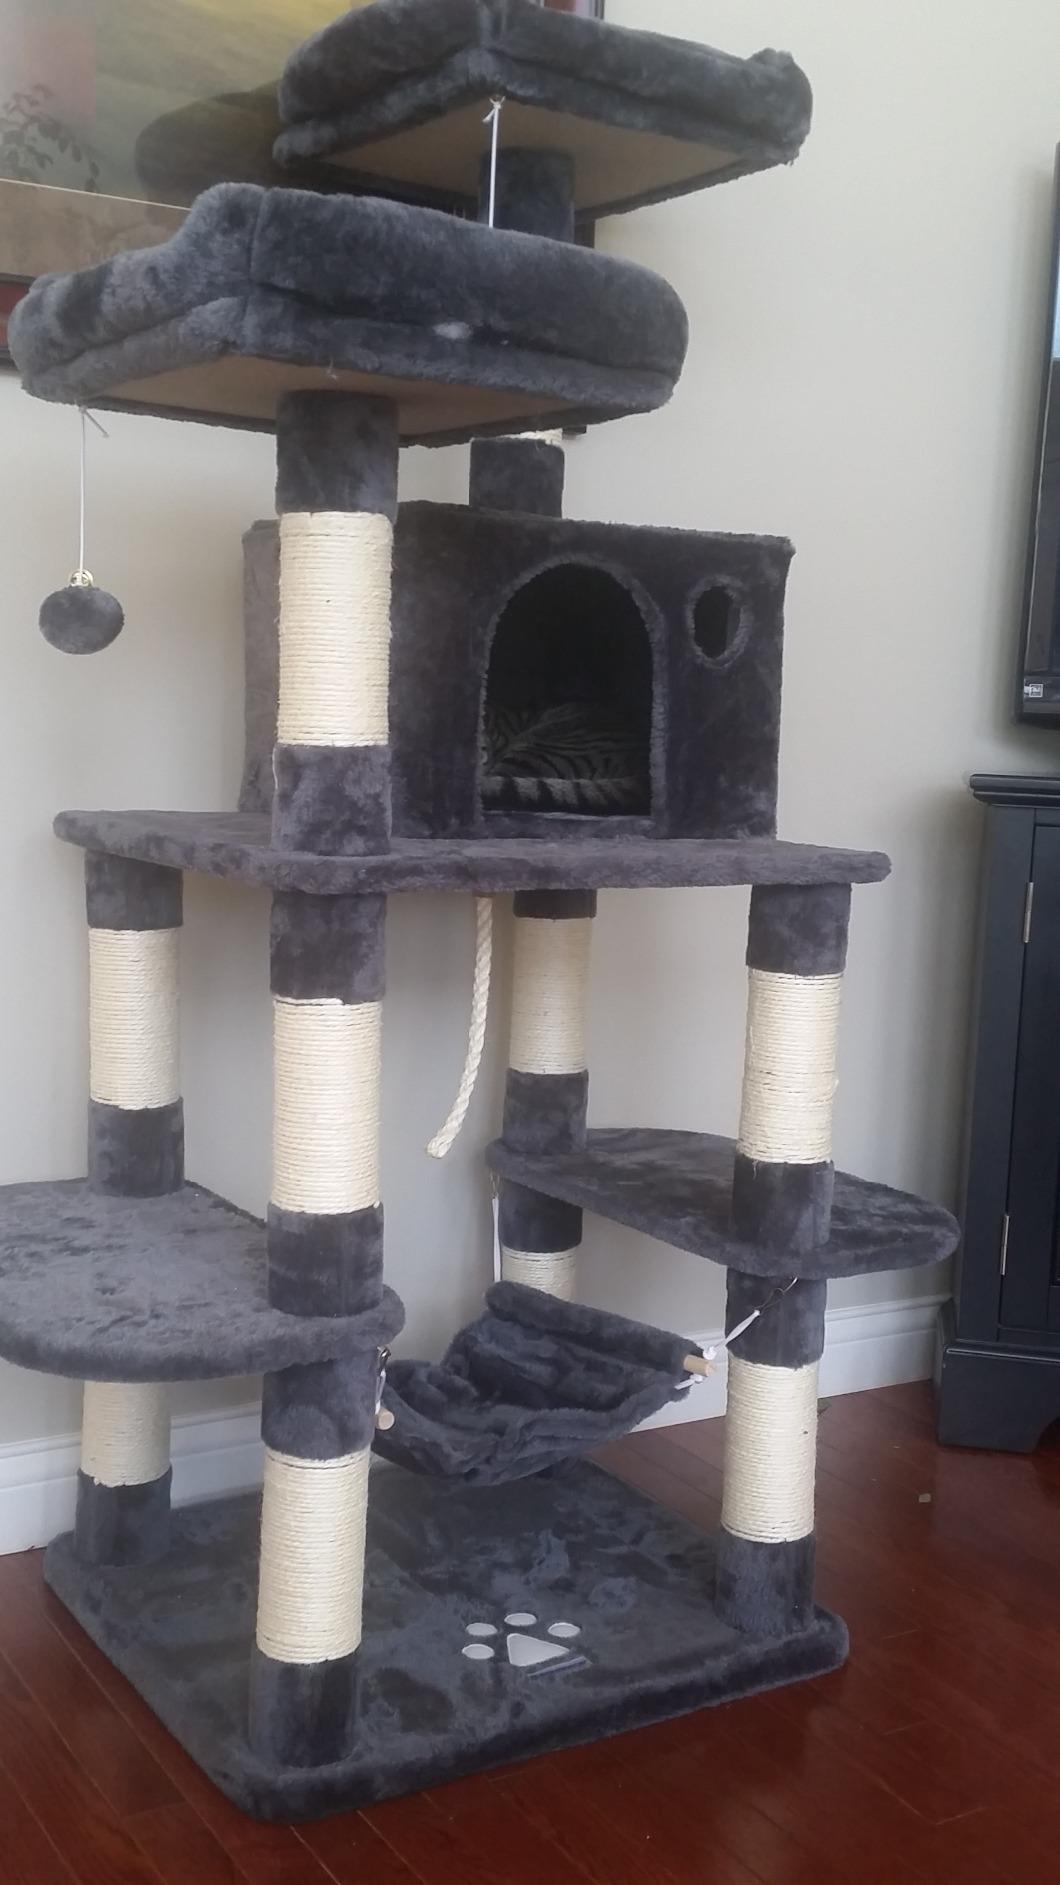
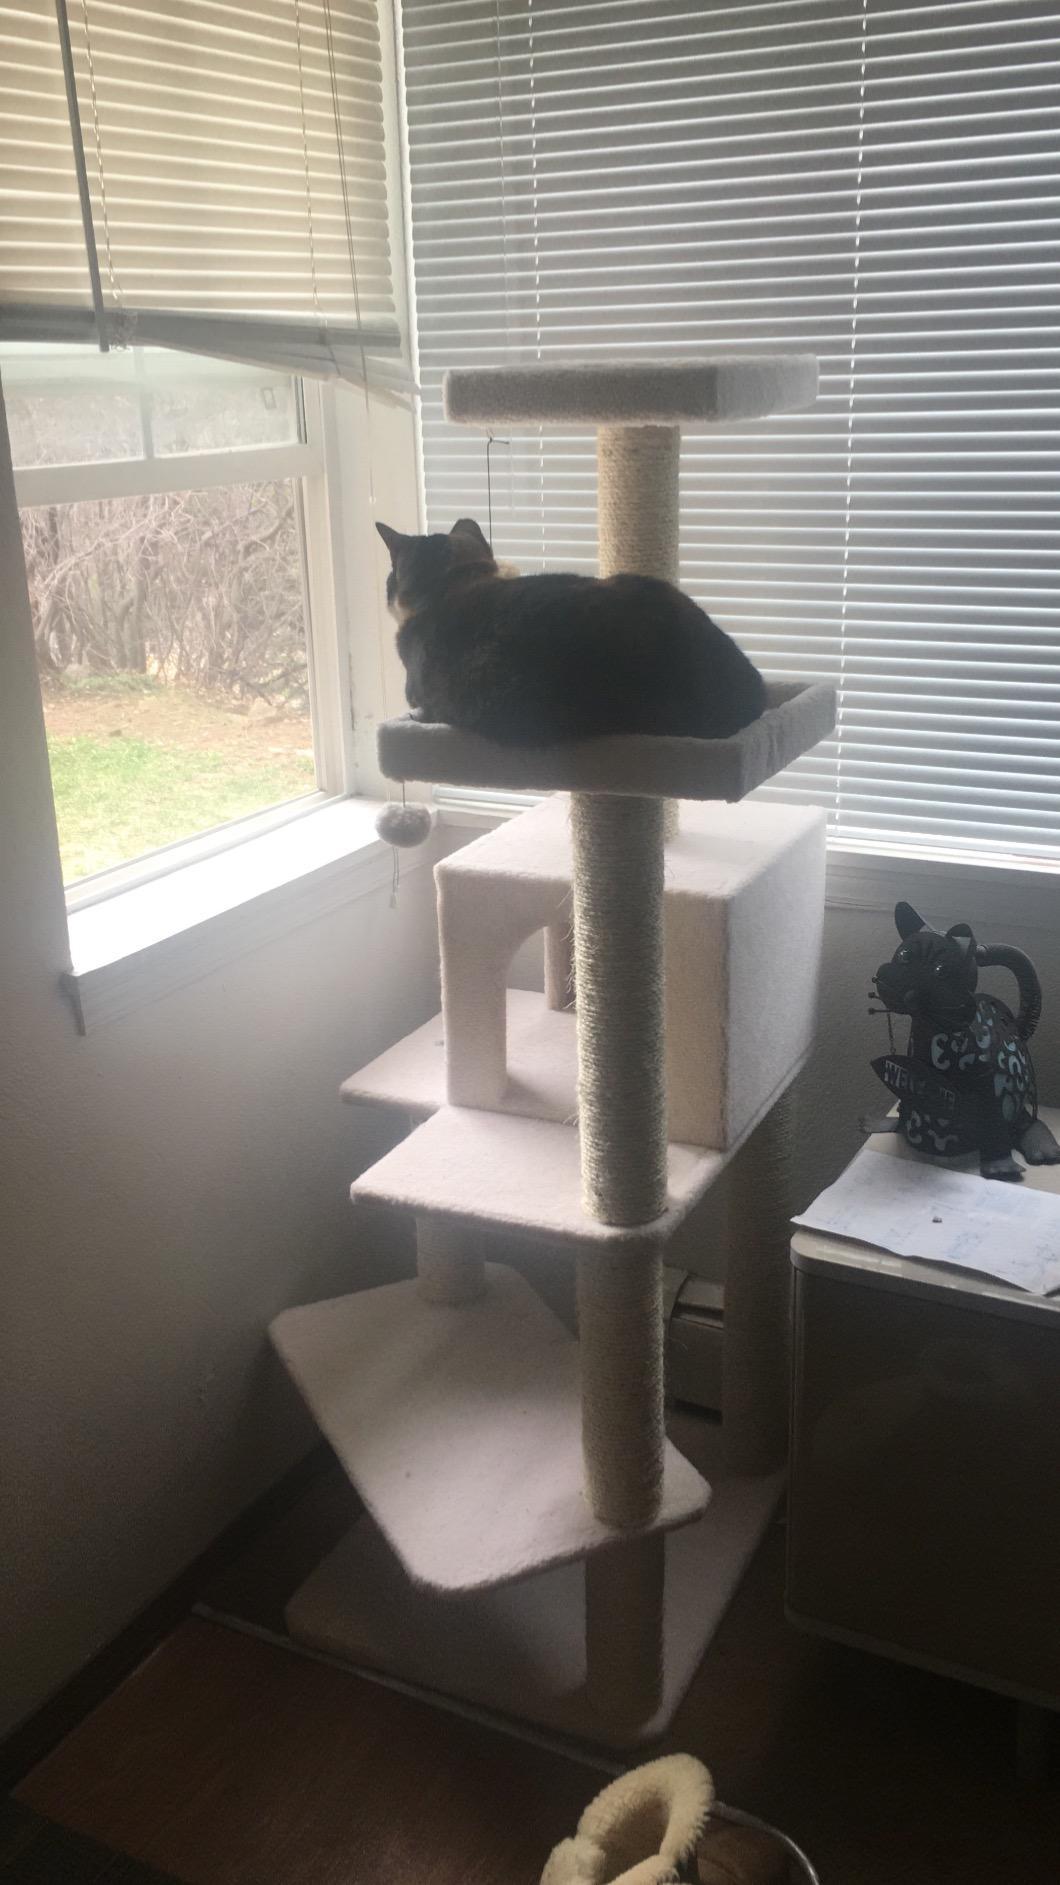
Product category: items_cat tree
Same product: no